Rock Band Unplugged

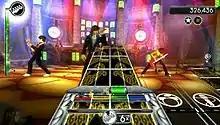
The player must repeatedly switch between four different instruments to complete a song.

The main gameplay modes in "Rock Band Unplugged" are similar to that of the console versions of the game. In Tour mode, the player creates a customized band, plays sets of songs at venues around the world, earning cash and fame, and unlocking new vehicles, venues, and staff. Songs completed in Tour mode then become available in Quick Play mode, which allows any song to be played without the need to create a band.